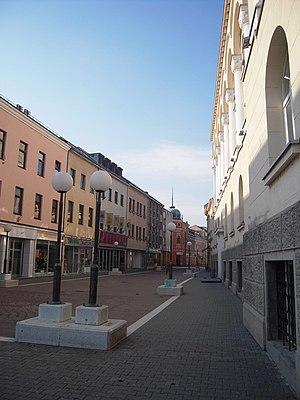
La rue Gospodska est située en Bosnie-Herzégovine, sur le territoire de la Ville de Banja Luka. Cet ensemble urbanistique qui remonte à la fin du XIXᵉ siècle est inscrit sur la liste des monuments nationaux de Bosnie-Herzégovine.